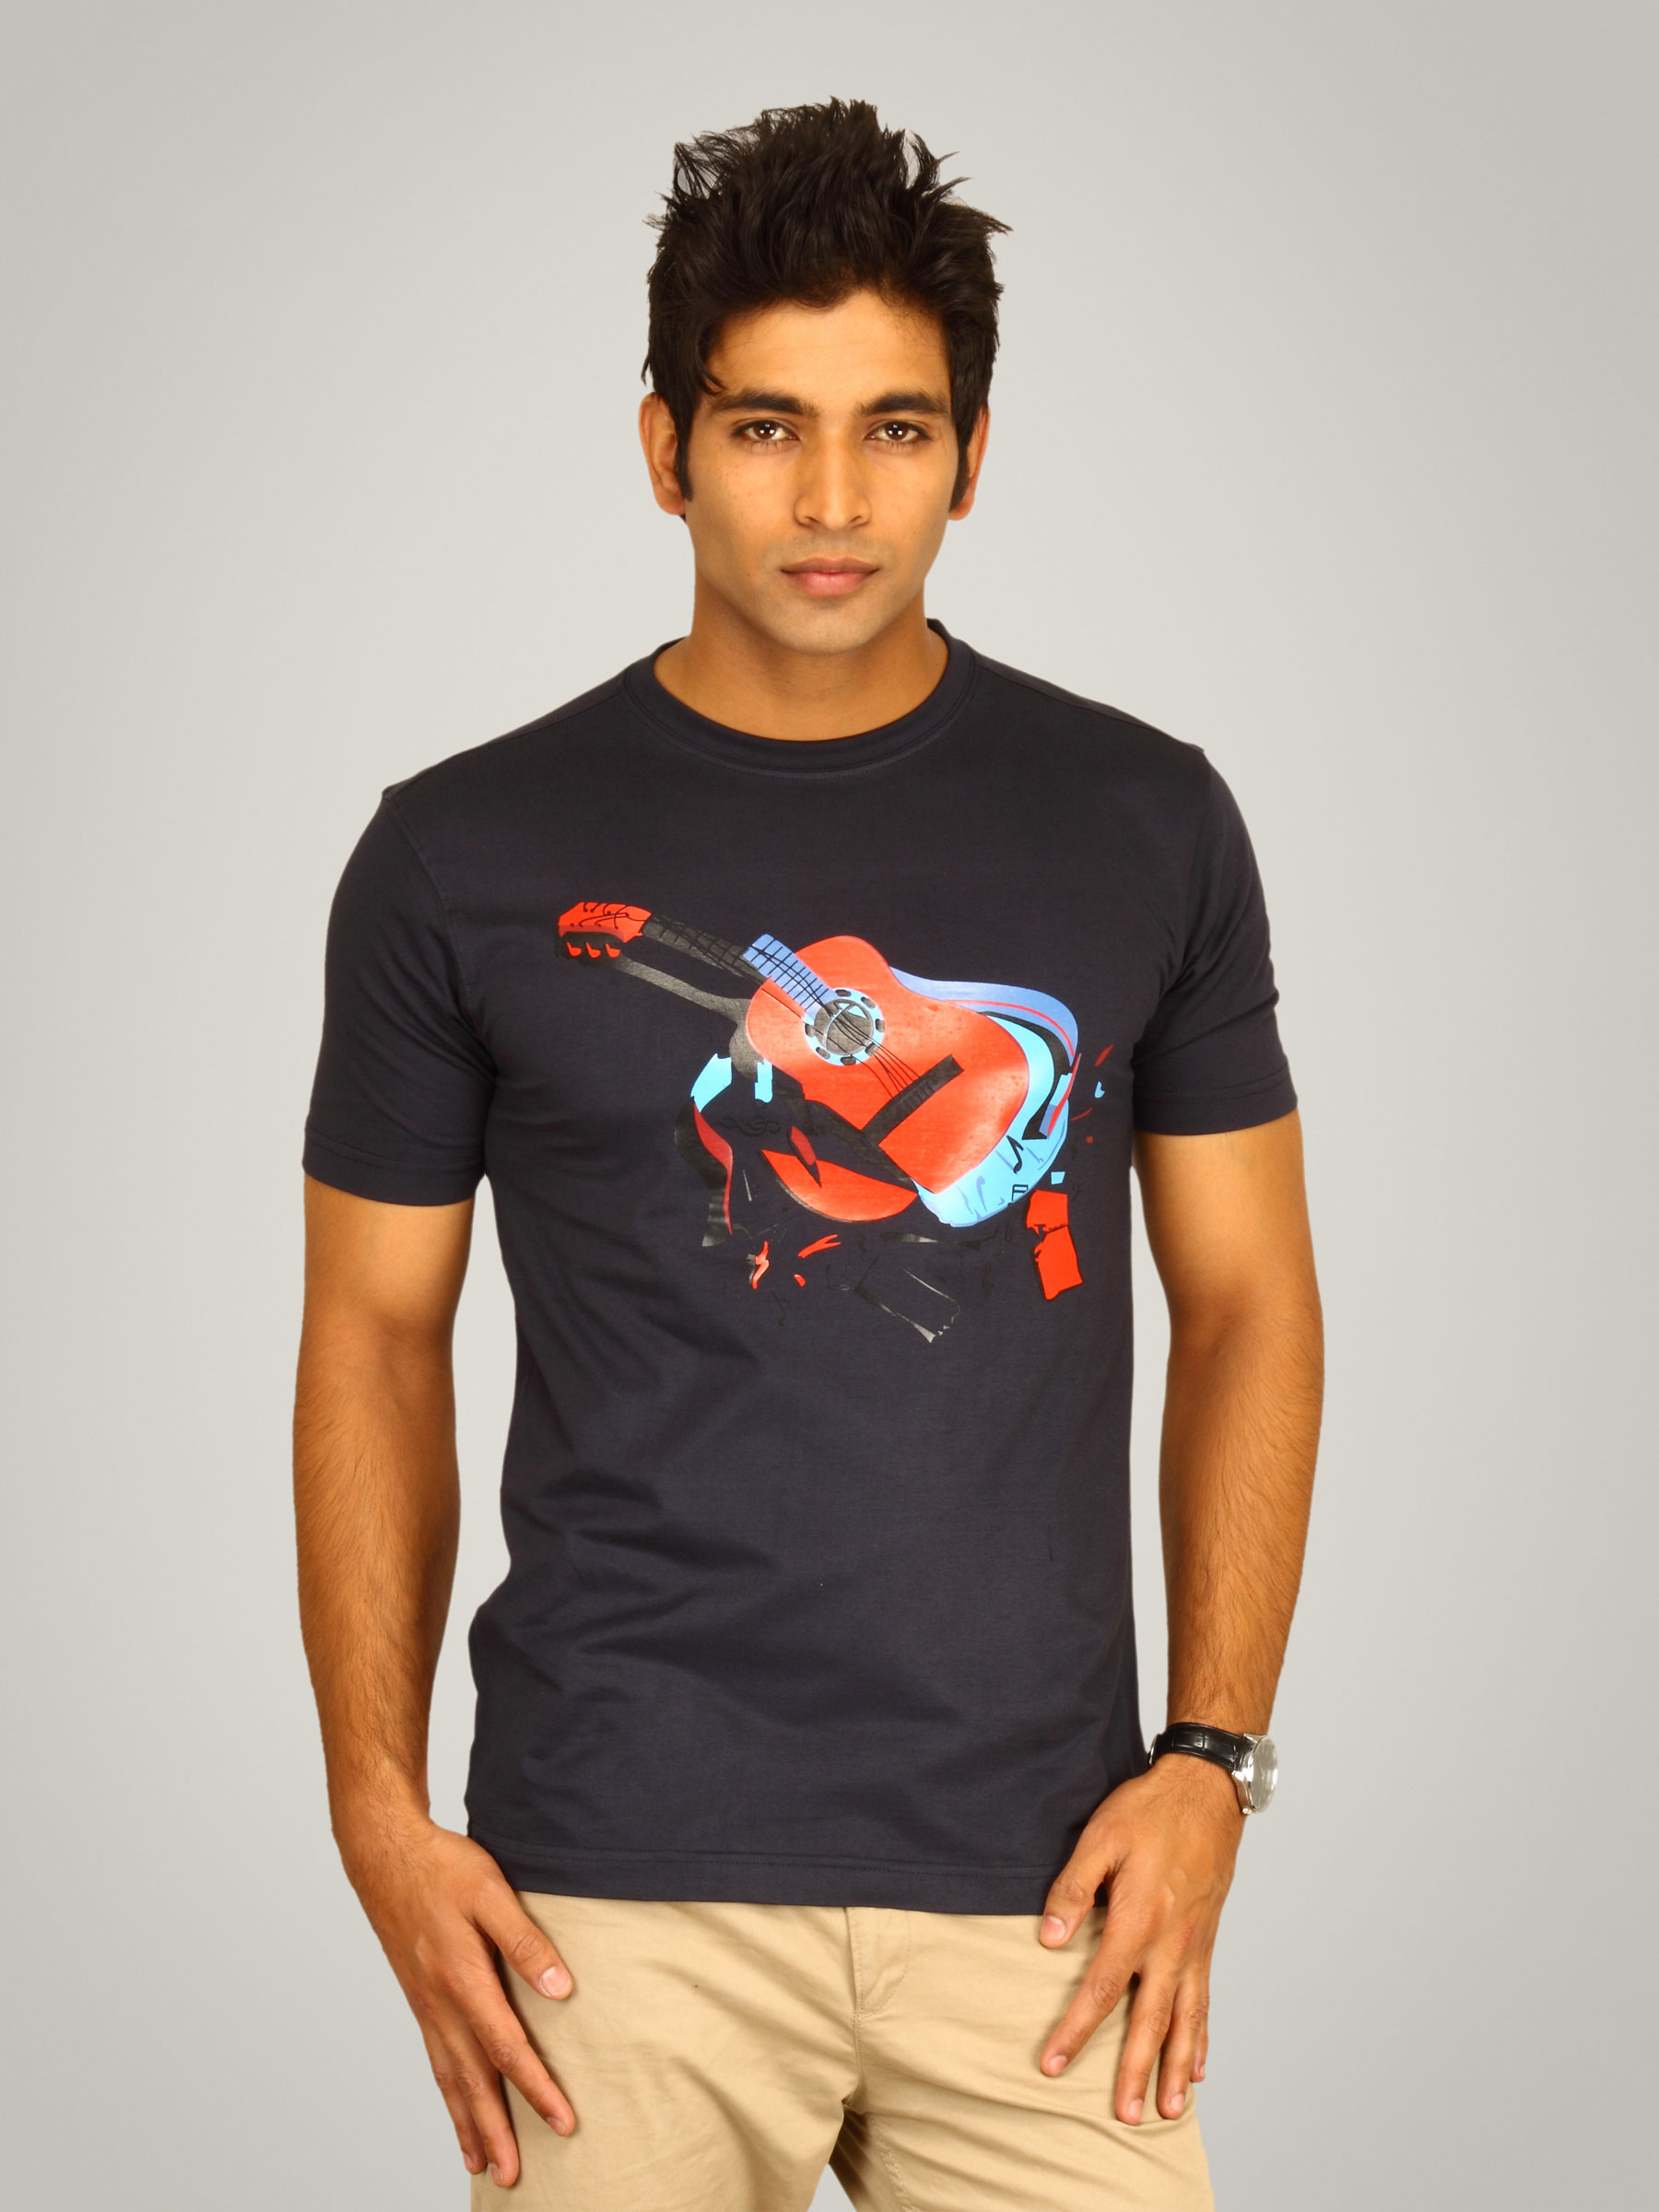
Myntra Mens Broken Guitar T-shirt
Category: Apparel / Topwear / Tshirts
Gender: Men
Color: Blue
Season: Summer 2011
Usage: Casual